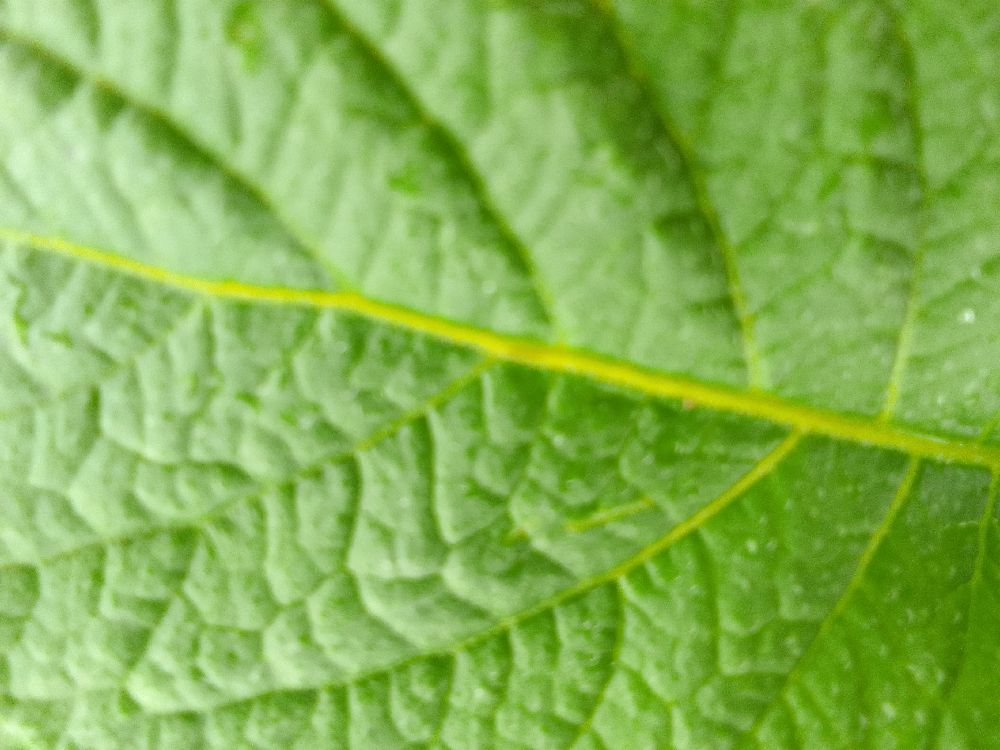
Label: Healthy